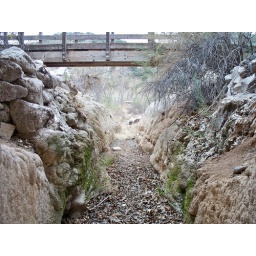
The bridge over the turbine outlets at the Childs plant